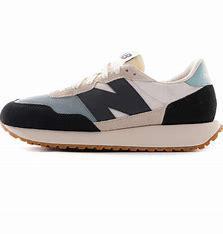
Brand: New
Model: Balance 237